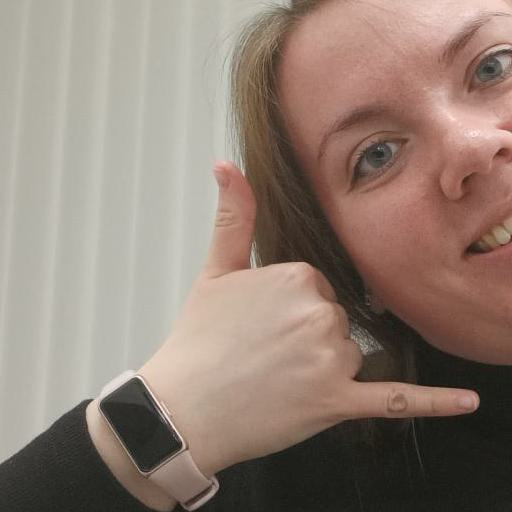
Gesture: call